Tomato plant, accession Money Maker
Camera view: vertical (180 deg); turntable rotation: 60 degrees
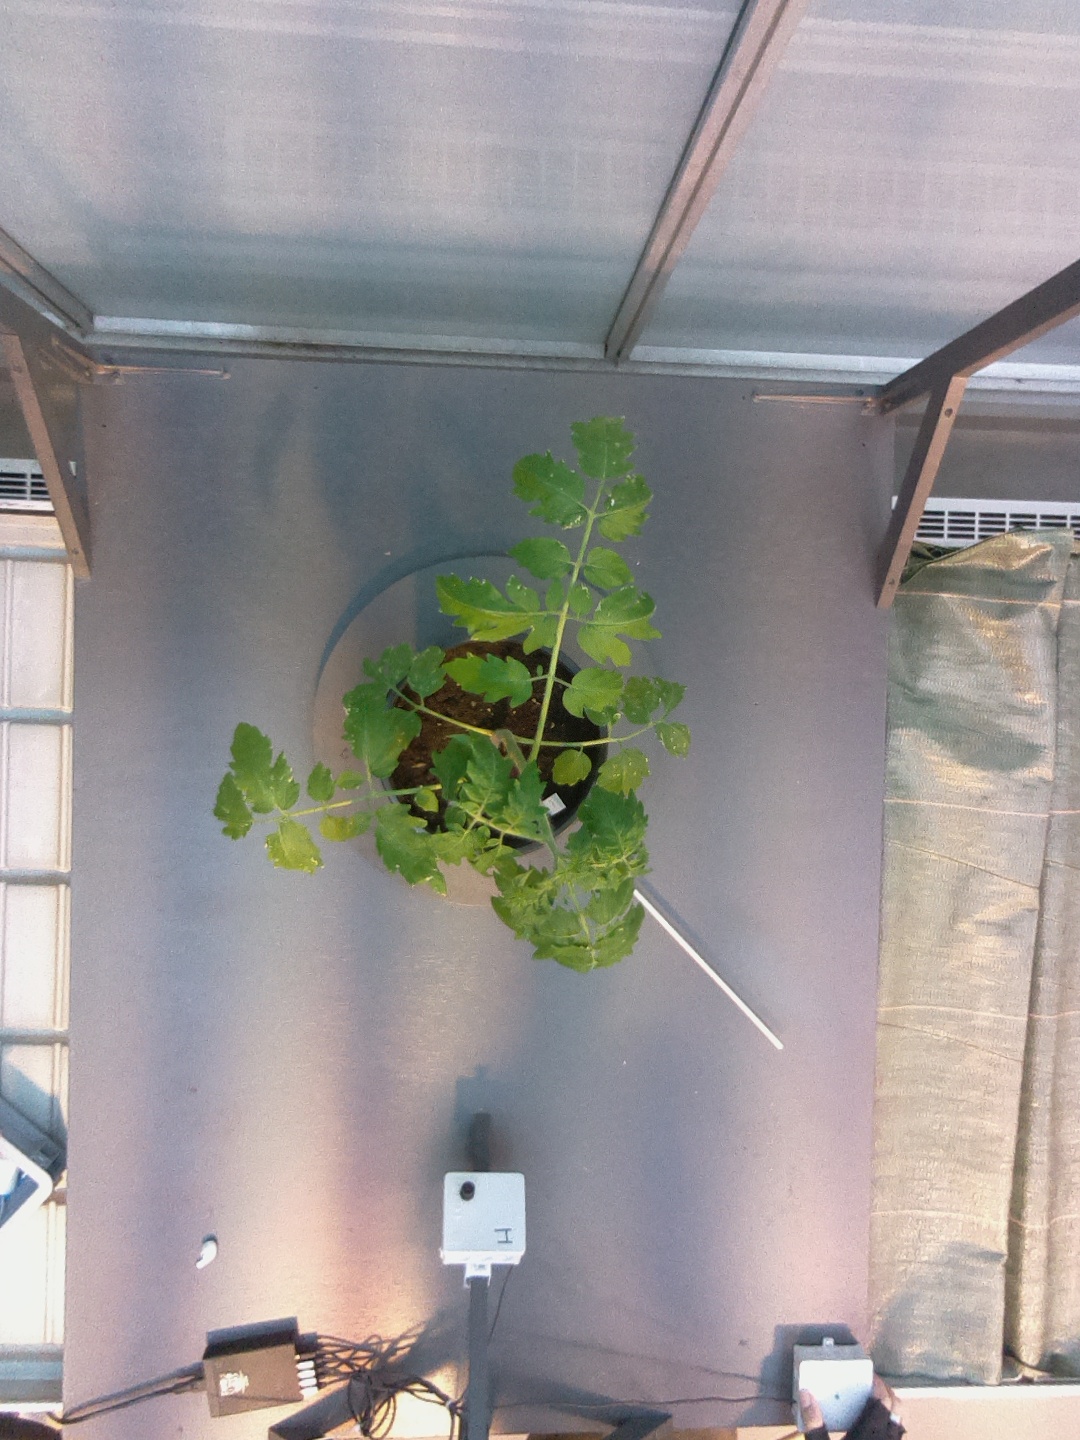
BBCH growth stage 13: 6 of true leaves visible